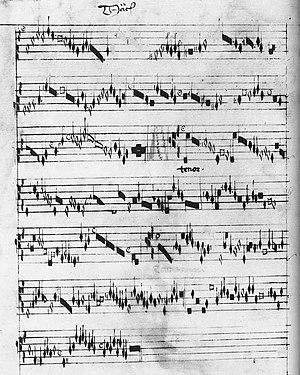
sometimes misattributed to ""Marcus?"""
Polyphonic Music of the Fourteenth Century est un ouvrage constitué de 24 volumes, paru entre 1956 et 1991 aux Éditions de l'Oiseau-Lyre, qui présente en notation moderne le répertoire complet de la musique polyphonique du XIVᵉ siècle, soit plus de 2 000 pièces.